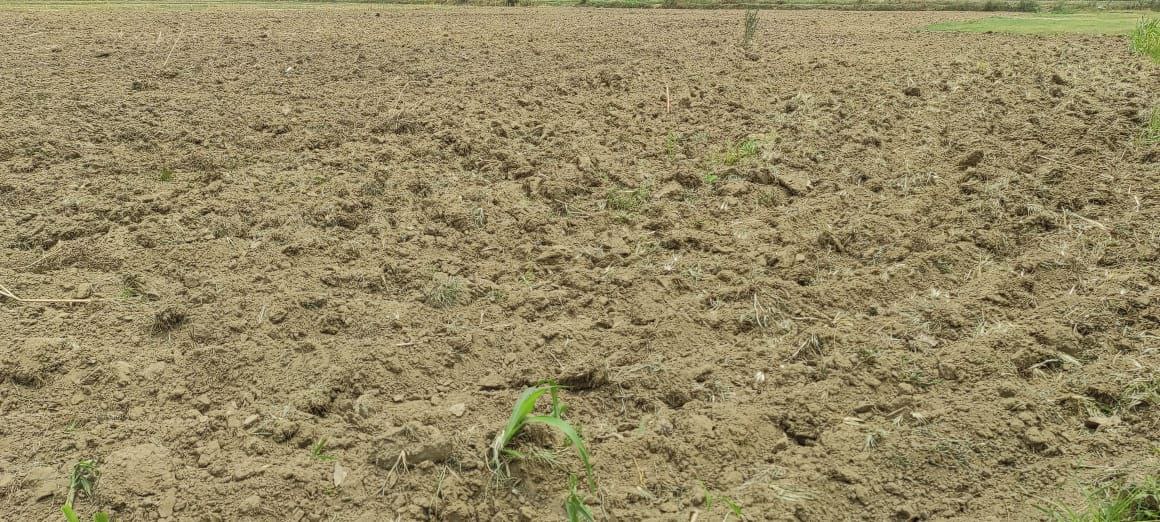
Soil type: Alluvial soil